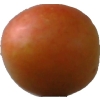
Label: cherry_wax